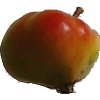
Label: Apple Red Yellow 2